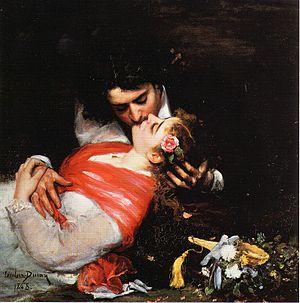
Carolus-Duran, pseudonyme de Charles Auguste Émile Durant, né le 4 juillet 1837 à Lille et mort le 18 février 1917 à Paris, est un peintre et sculpteur français.